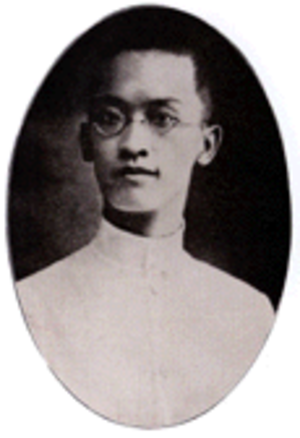
La période des seigneurs de la guerre chinois est une expression qui désigne la période de guerre civile de l'histoire de la Chine allant de 1916 à 1937. Au cours de cette période, la Chine s'est morcelée en de nombreuses factions et cliques militaires. Cela s'est amorcé au début de 1916 avec la mort de Yuan Shikai et s'est fini avec la fin de l'expédition du Nord et la réunification chinoise de 1928. Mais après cette date, il subsistait en Chine de puissants gouverneurs militaires locaux indépendants jusqu'à l'invasion japonaise de 1937 et la constitution du second front uni. Il faudra attendre la fin de la guerre civile chinoise en 1949 et la victoire de Mao Zedong pour que la Chine n'ait plus de seigneurs de la guerre.